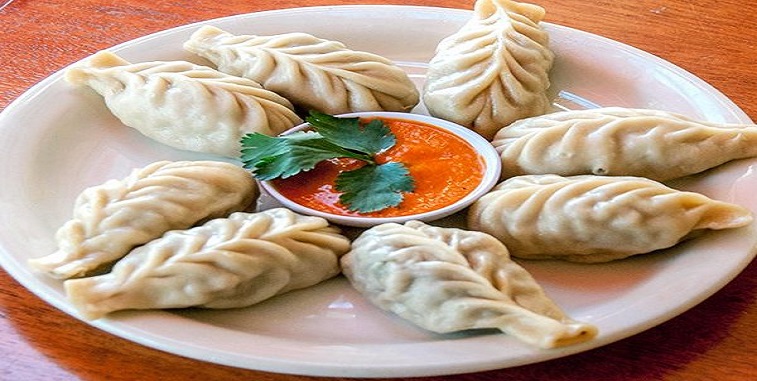
Dish: momos